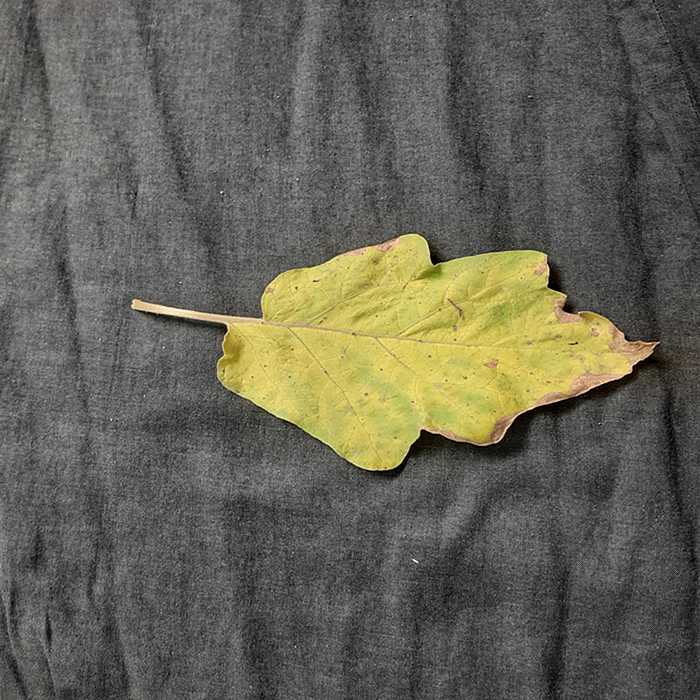
Plant: Eggplant
Label: Eggplant verticillium wilt